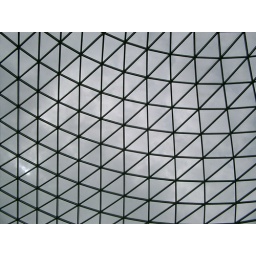
A view up to the glass roof of the 'Great Court' in the British Museum, London. (Taken in 2006.)